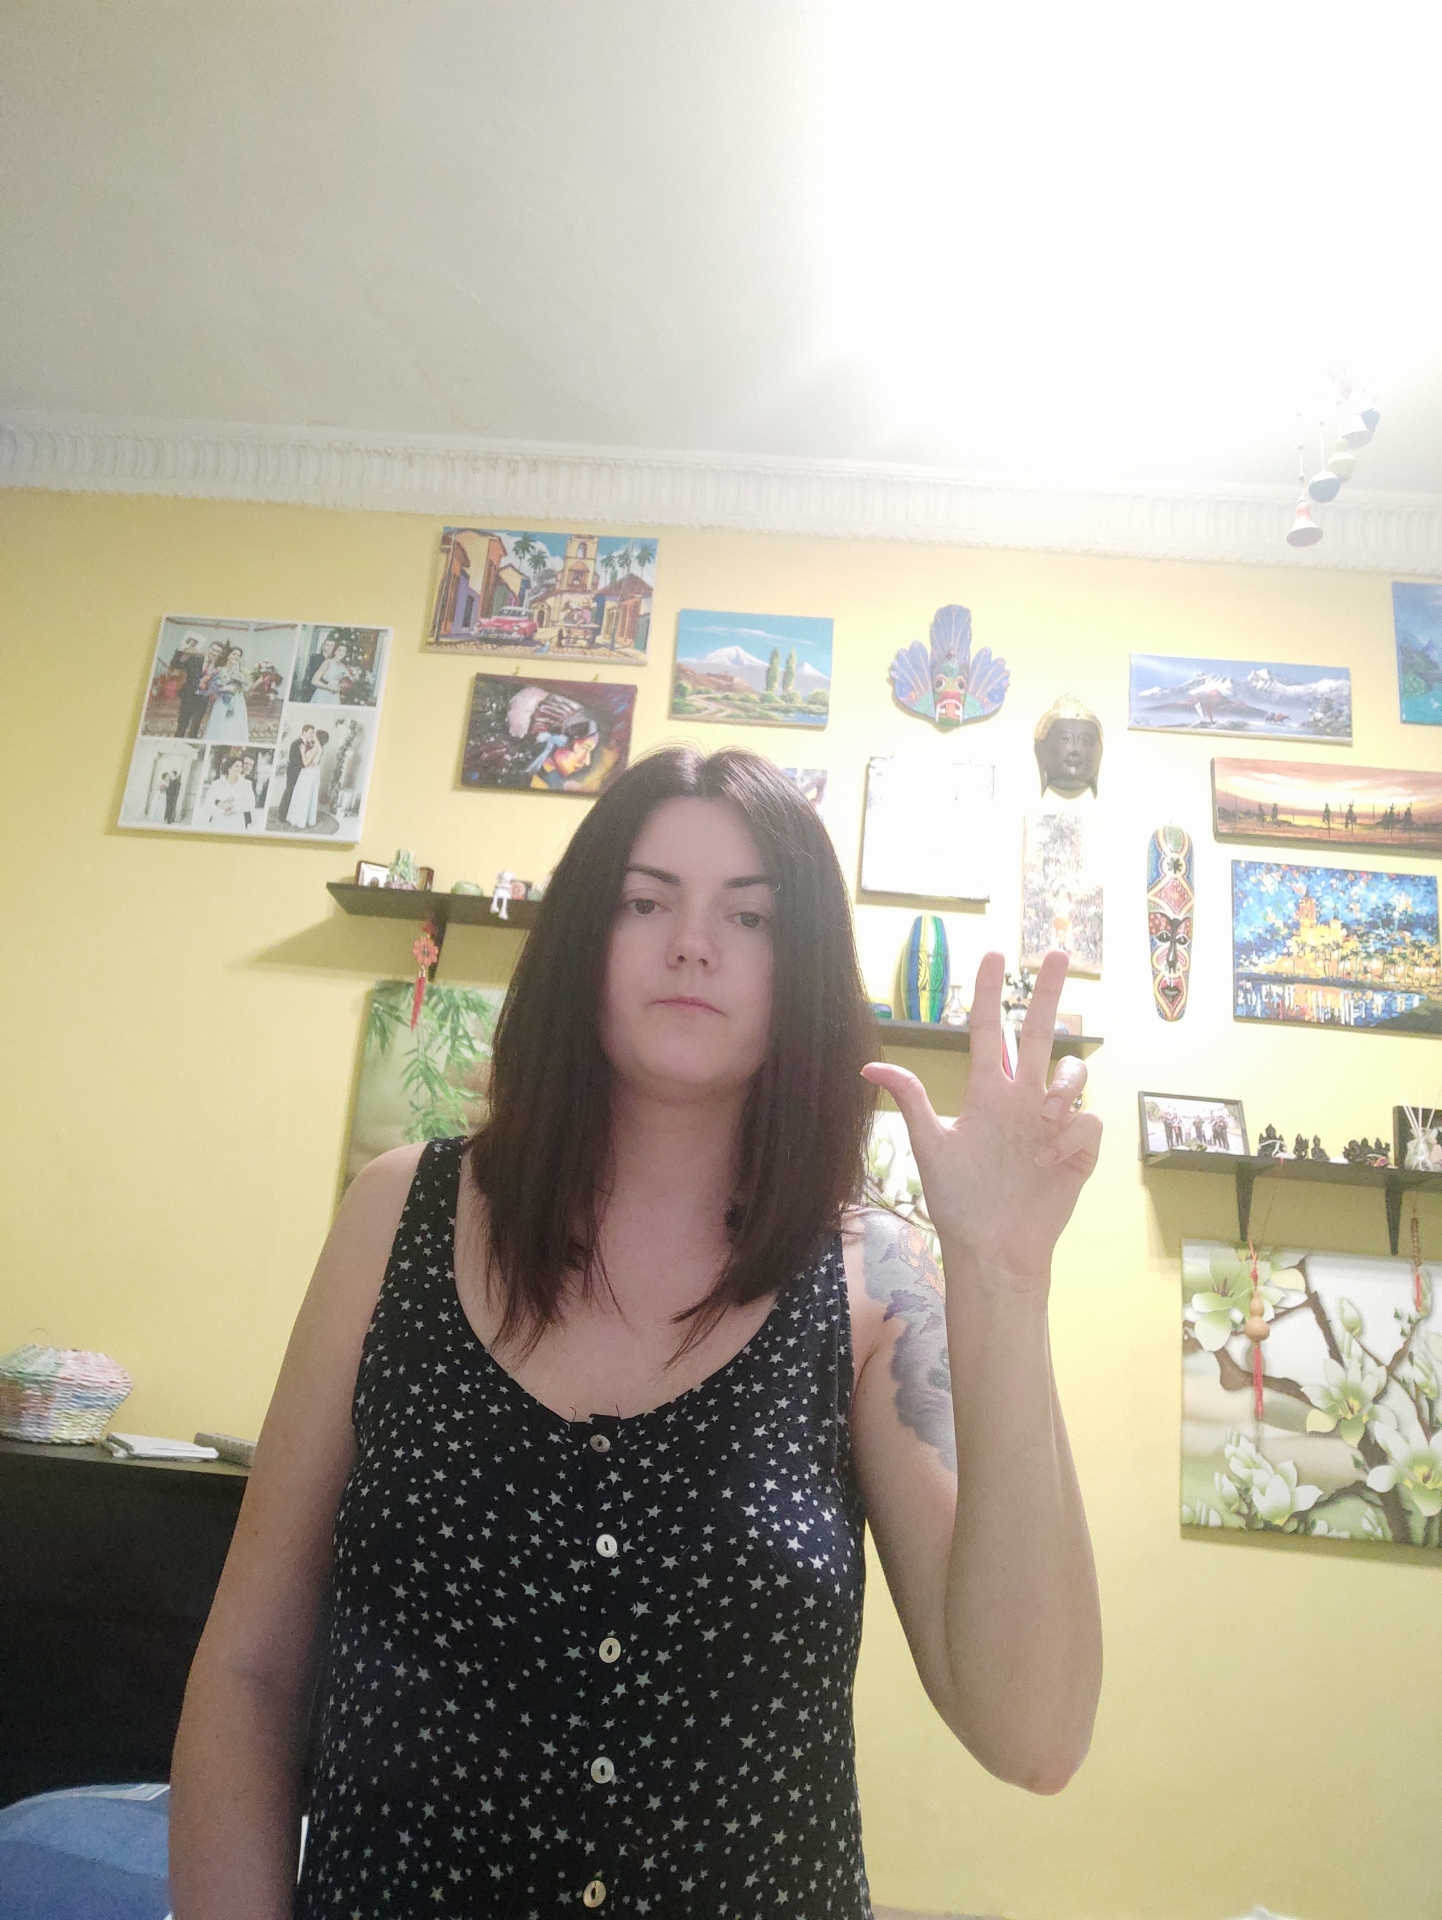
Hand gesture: three2